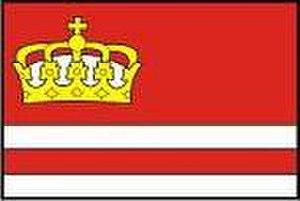
Králova Lhota est une commune du district de Rychnov nad Kněžnou, dans la région de Hradec Králové, en Tchéquie. Sa population s'élevait à 46 habitants en 2017.